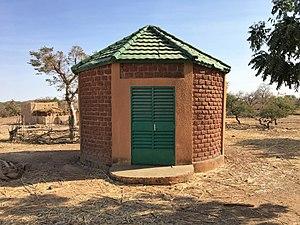
Centre d'alphabétisation de Bogonam Peulh
Bogonam-Foulbé est un village situé dans le département de Kongoussi de la province du Bam dans la région du Centre-Nord au Burkina Faso.